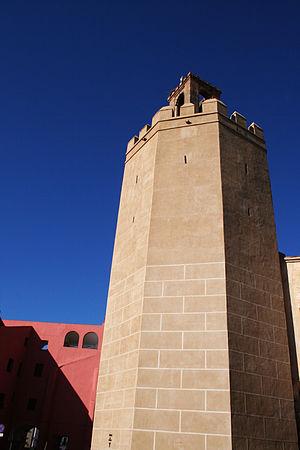
La Tour d'Espantaperros est une des composantes du système défensif de l'alcazaba de Badajoz, un fort almohade datant du XIIᵉ siècle. Il s'agit d'une tour albarrane, c'est-à-dire établie au devant de l'enceinte, à laquelle elle est rattachée par un arc, facile à détruire en cas d'attaque. Ce type de fortifications est caractéristique de l'Espagne musulmane, même si on en trouve des exemples dans d'autres pays.